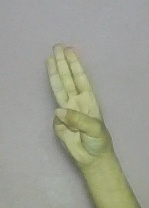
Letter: thaa